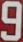
Number: 9